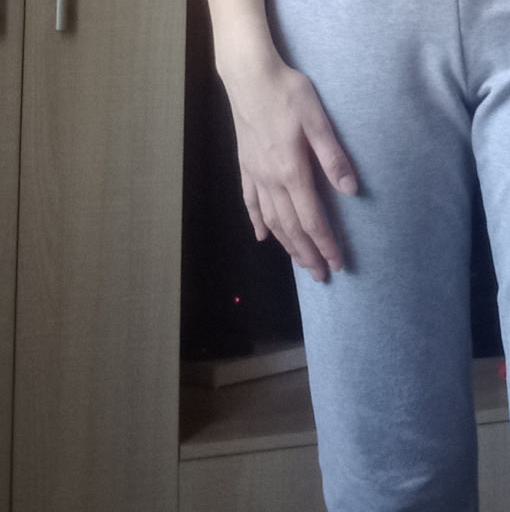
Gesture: no_gesture